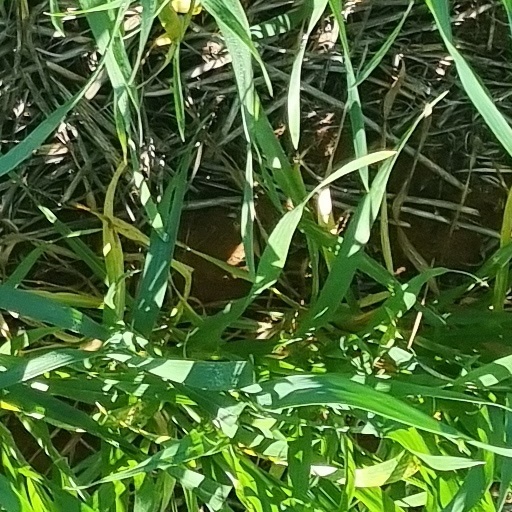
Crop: wheat